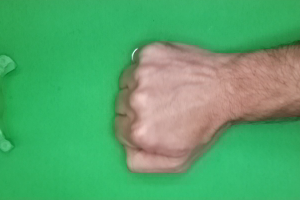
Label: rock